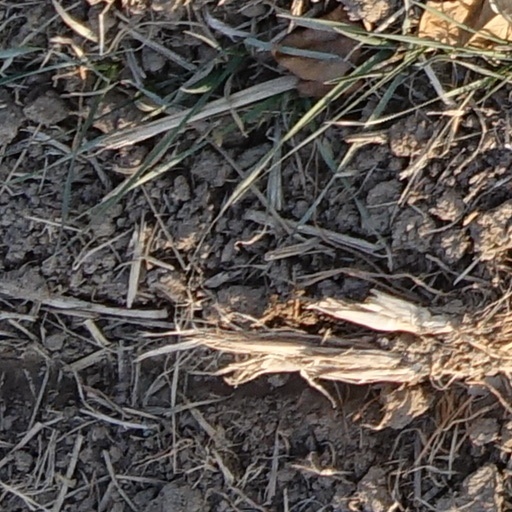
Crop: wheat